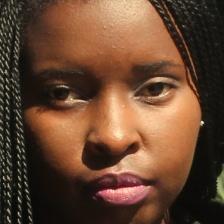
Label: faces